Domino Sugar Refinery

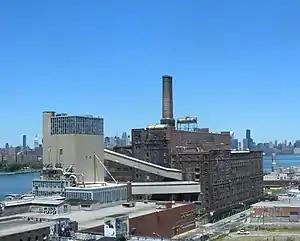
As seen from the Williamsburg Bridge to the south

As early as the 1920s, industry-wide changes were resulting in a reduction of utilization of the Brooklyn plant. After American Sugar completed a plant in Baltimore in 1922, refining operations in Brooklyn were reduced. The company also assumed space at 120 Wall Street in Manhattan's Financial District in 1930, using that space for its offices. The refinery's cooperage closed in 1946 after the industry stopped using wood barrels to ship sugar. Employment at the plant fell after the end of World War II in 1945; the company had 1,500 workers in 1959. Research and development activities were relocated in 1958 to American Sugar's Philadelphia facility. Despite this, the company spent $16 million on expanding the facility in the 1960s. American Sugar was renamed Amstar in 1970, and its New York City office was relocated to 1251 Avenue of the Americas in 1971. By the late 1970s, the Amstar refinery was the only remaining sugar refinery on the Williamsburg waterfront.